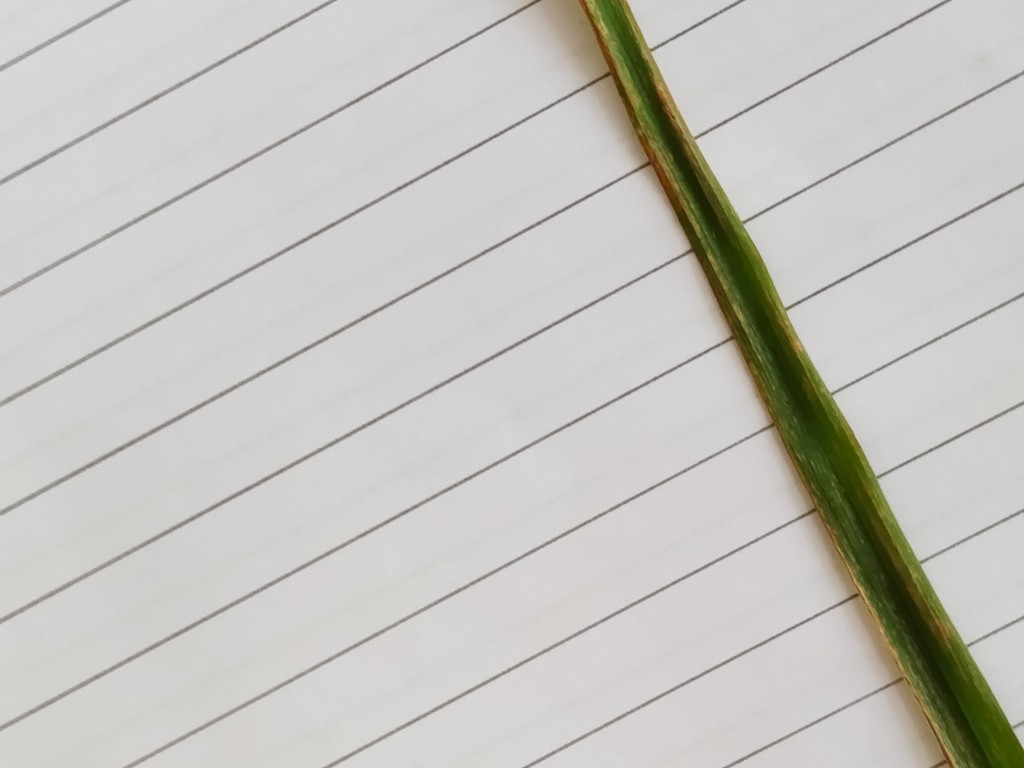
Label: Unhealthy